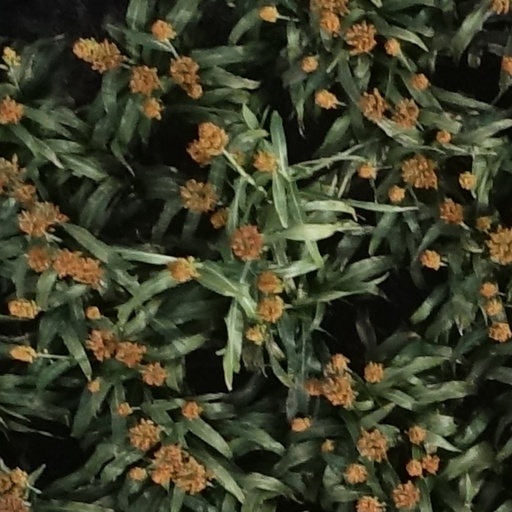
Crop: sorghum